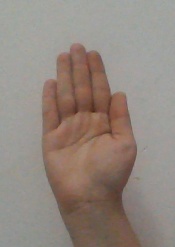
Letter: seen